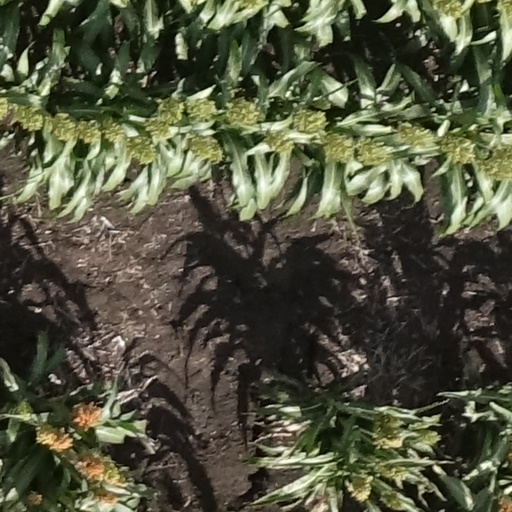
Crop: sorghum